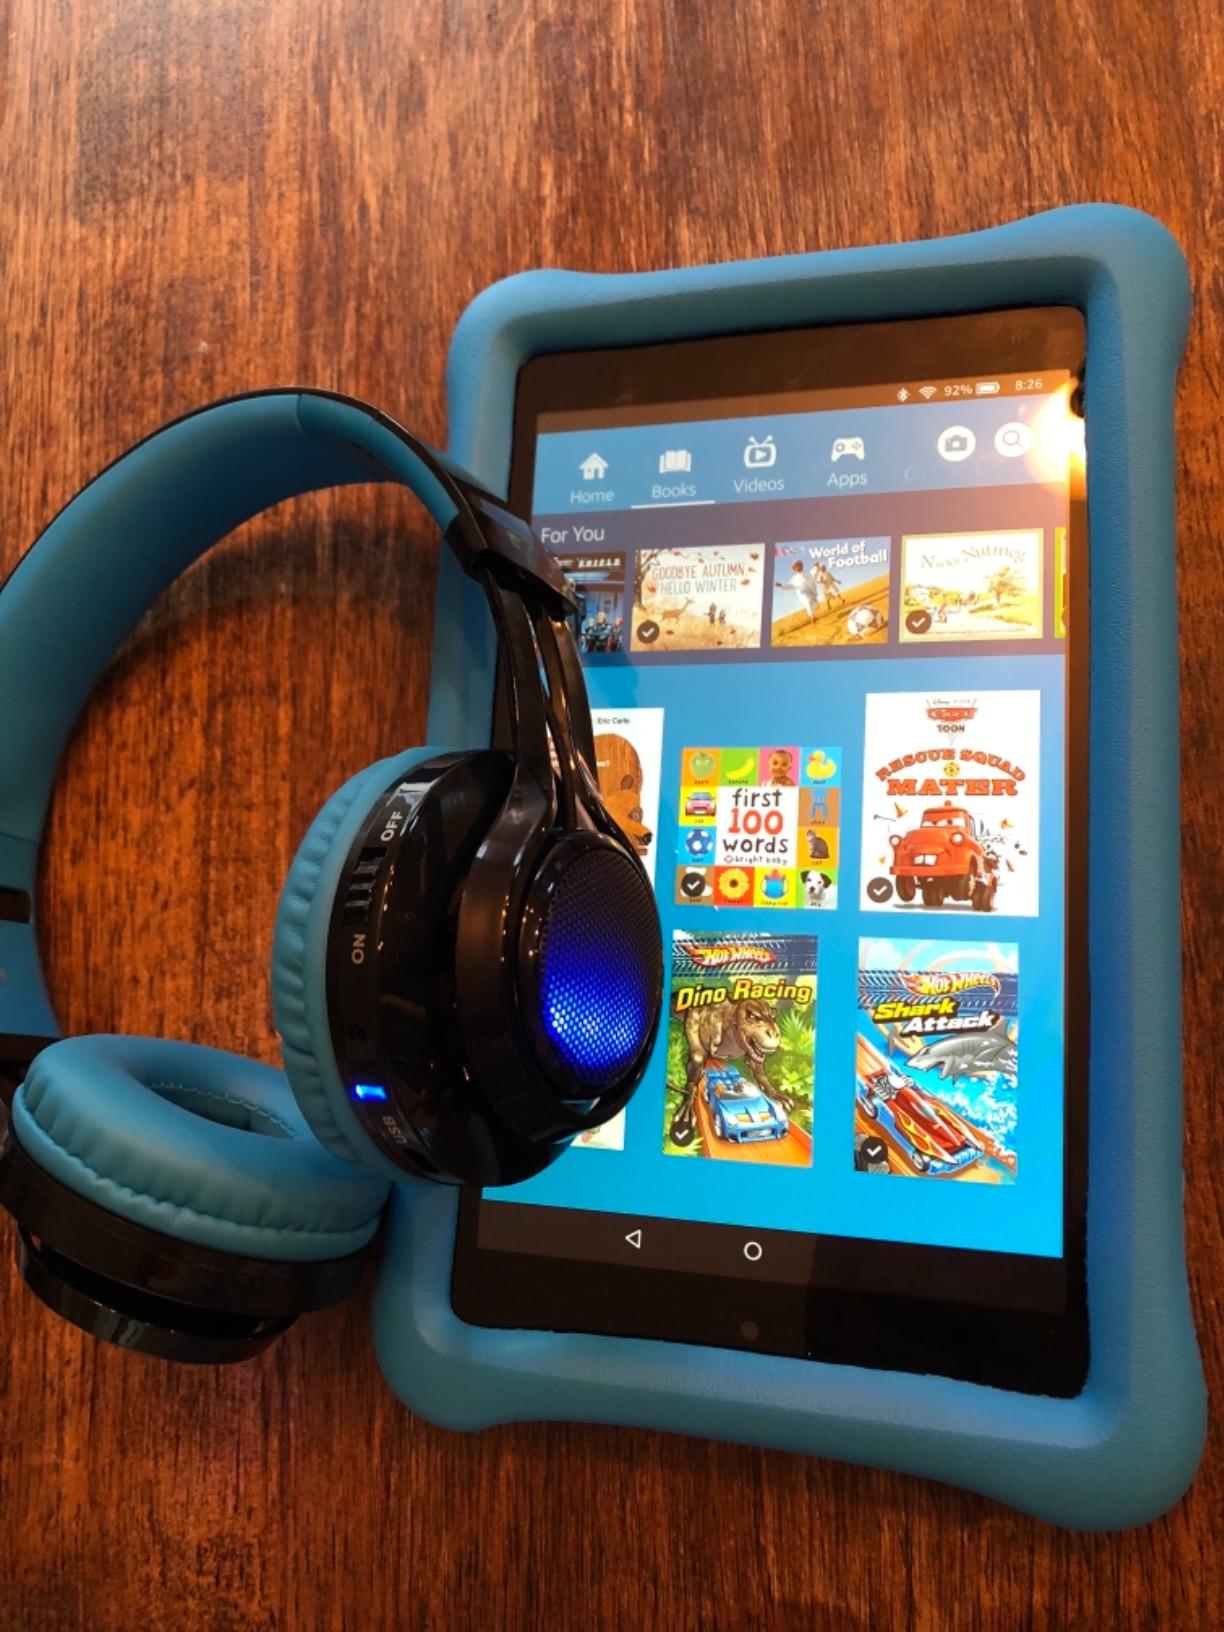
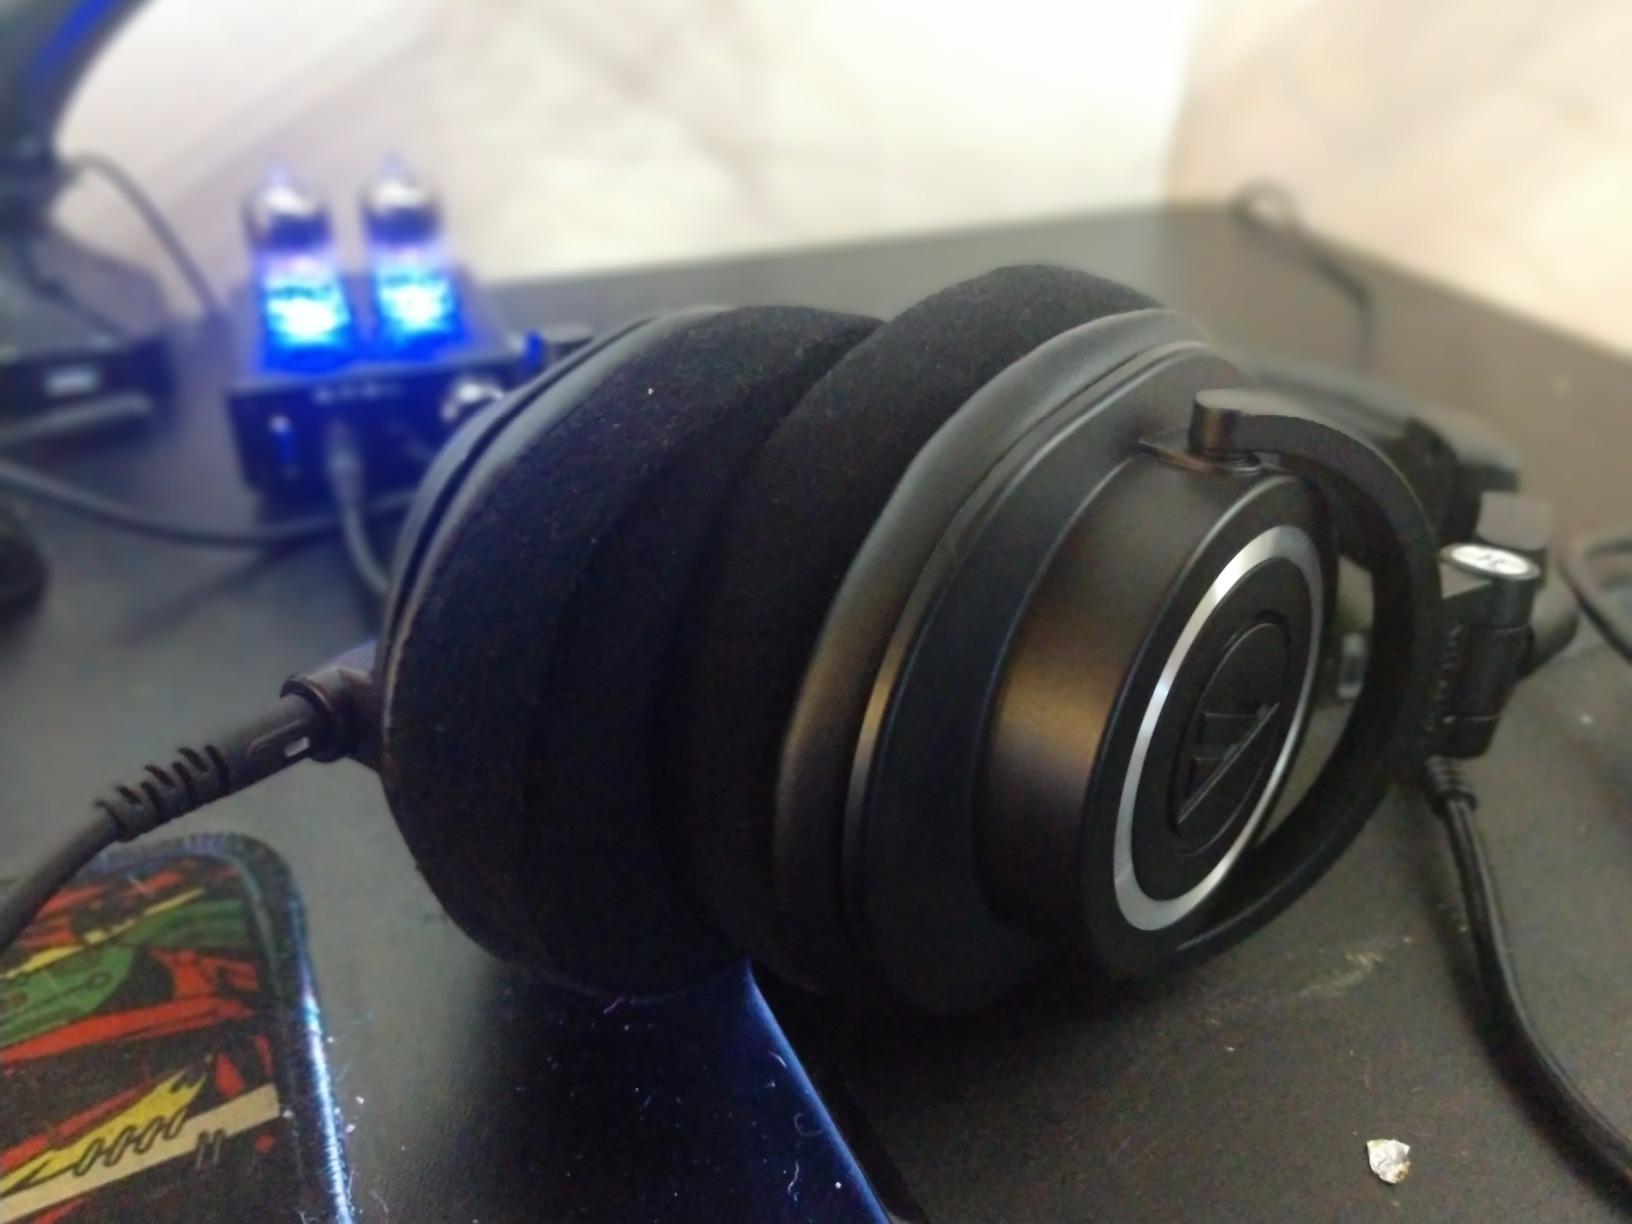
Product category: headphones
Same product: no